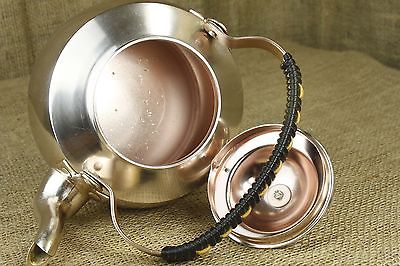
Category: kettle